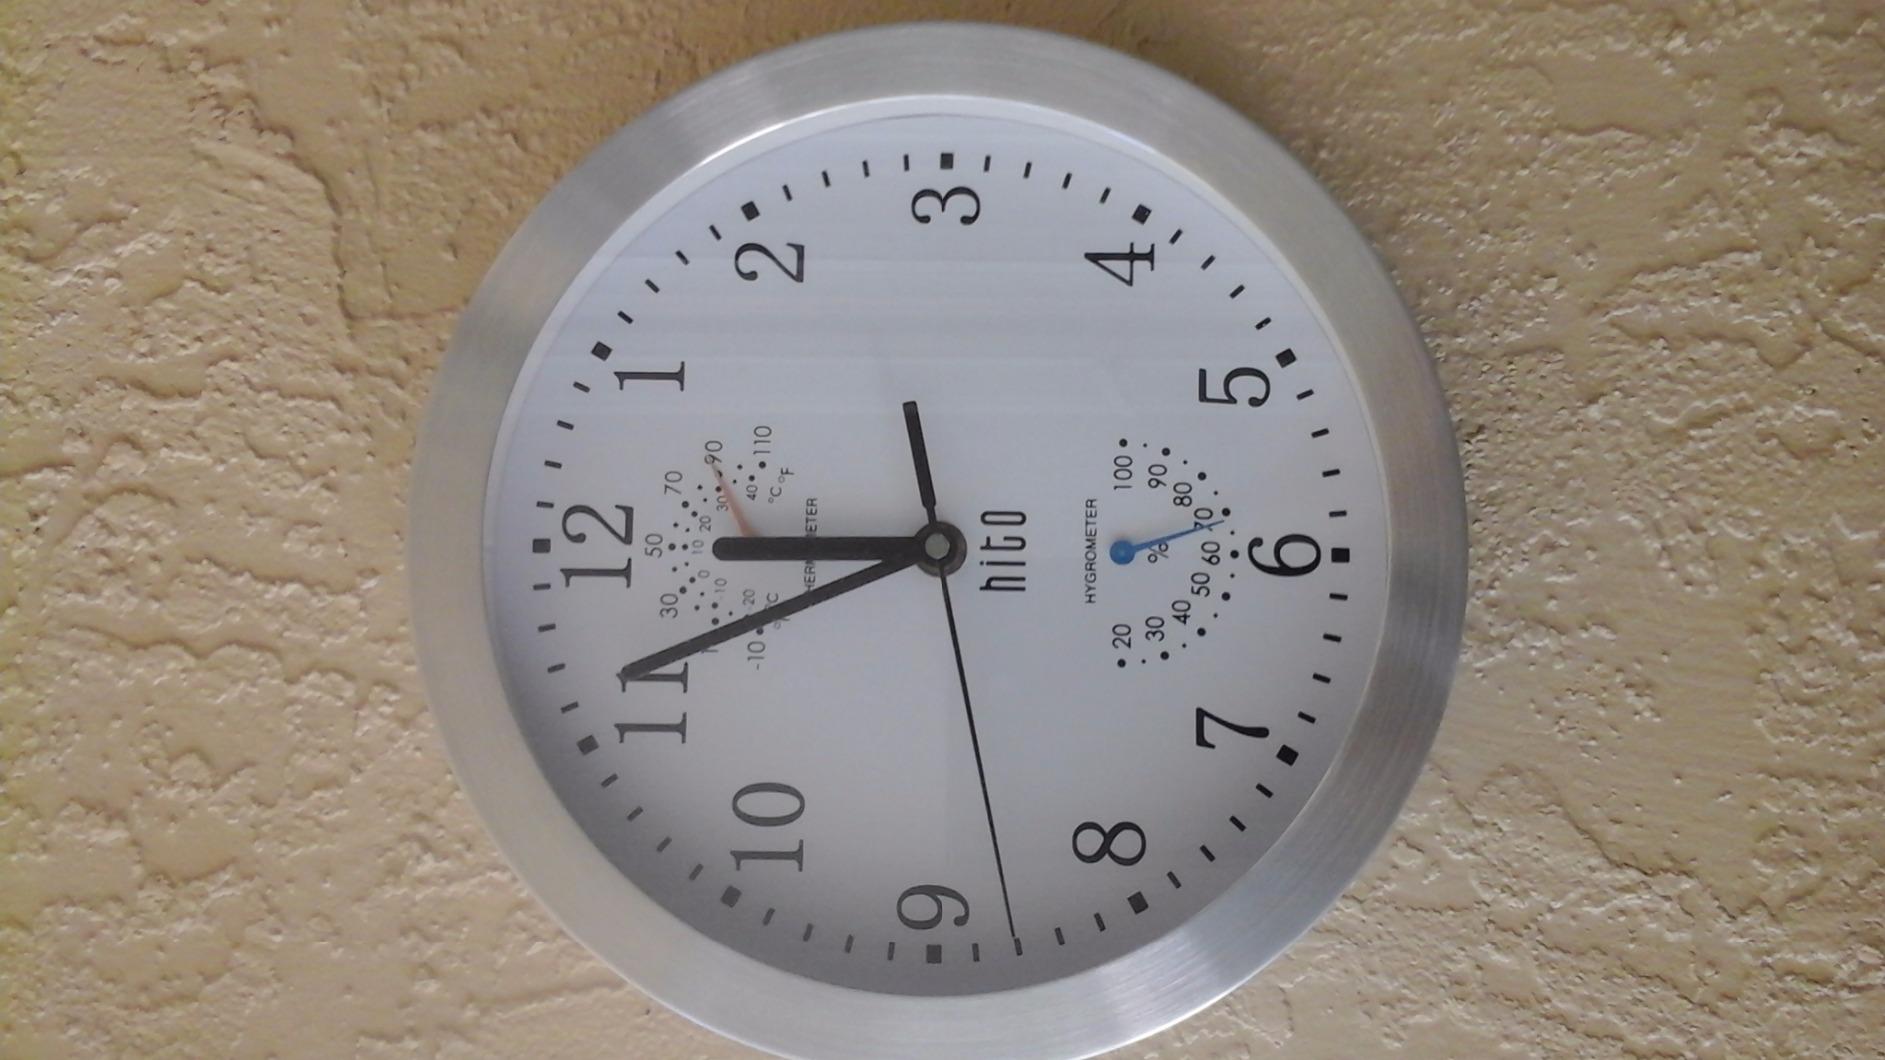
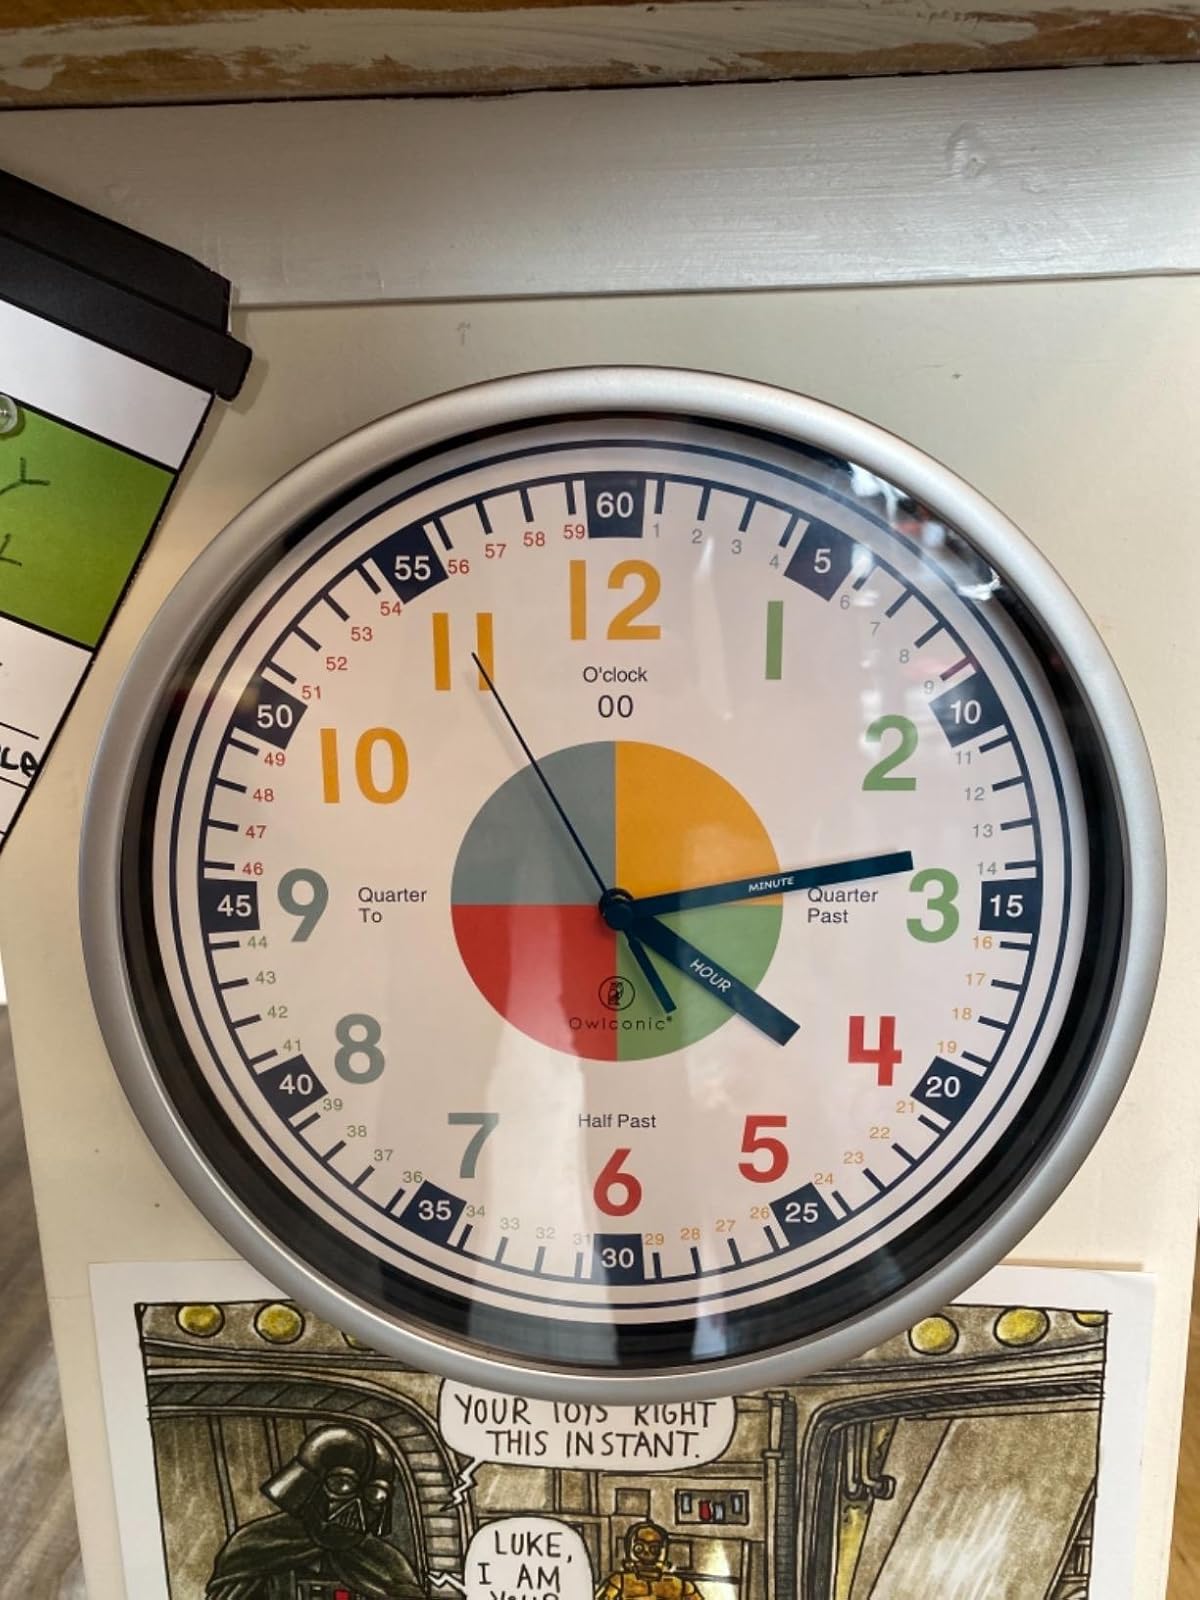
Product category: clock
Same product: no